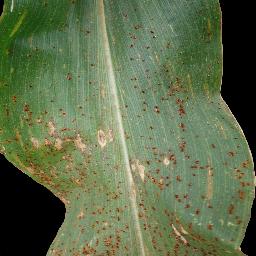
Label: Corn___Common_rust